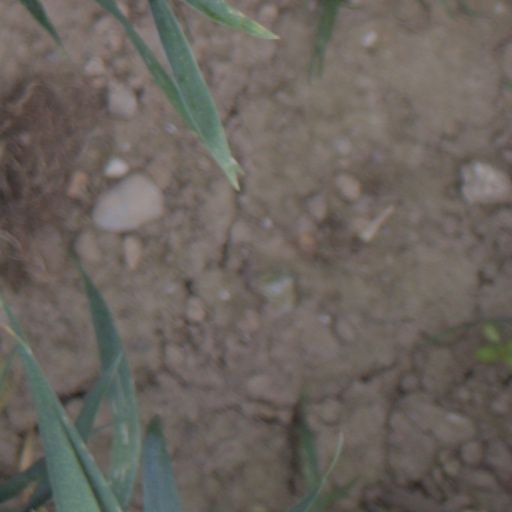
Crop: wheat